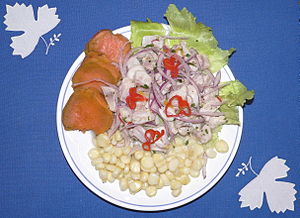
Perus kultur / Mad
Ceviche er en skaldyrsret marineret med citrus.
Perus kultur er formet af forholdene mellem spanske og indfødte kulturer. Den etniske variatet i Peru tilladte diverse traditioner og skikke at eksistere sammen. Peru har gennemgået adskillige intellektuelle stadier – fra kolonial tid til europæisk romantik efter uafhængigheden. Det tidlige 20. århundrede bragte "indigenismo", udtrykkede viden om den indfødte kultur. Siden 2. verdenskrig har peruvianske forfattere og kunstnere som César Vallejo og José María Arguedas i intelektuelle og kunstneriske bevægelser. Maden er blevet påvirket af afrikansk, arabisk, italiensk, kinesisk og japansk madlavning. Den peruvianske musik har haft indflydelse fra andiske, spanske og afrikanske rødder.